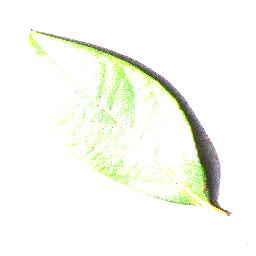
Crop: blueberry
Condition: healthy